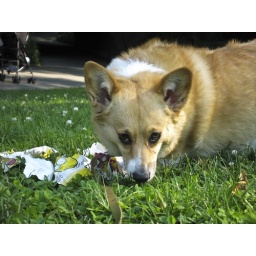
Carrie's dog Violet after ripping apart a popcorn bag in Central Park.